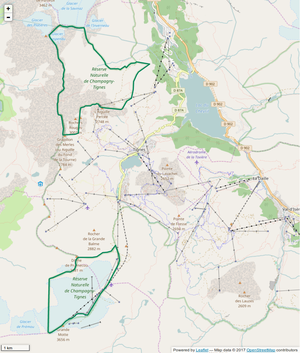
Périmètre de la RNN de Tignes-Champagny.
La réserve naturelle nationale de Tignes-Champagny est une réserve naturelle nationale se trouvant en Haute Tarentaise. Créé en 1963, elle est la seconde plus ancienne réserve naturelle de France après celle du lac Luitel et complète le territoire du Parc national de la Vanoise. D'une surface de 1 321 ha, elle protège des milieux alpins : pelouses, lacs et éboulis.